Highlight (band)

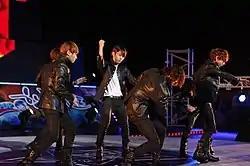
Beast performing at the Expo 2012.

Beast embarked on their "Beautiful Show" international tour in February 2012, in which the group performed in cities throughout Asia, Europe, and North America. Mid-tour, the group released a self-filmed music video for their 2009 single "Mystery", which subsequently charted at number one on YinYueTai, a major Chinese music video sharing website.